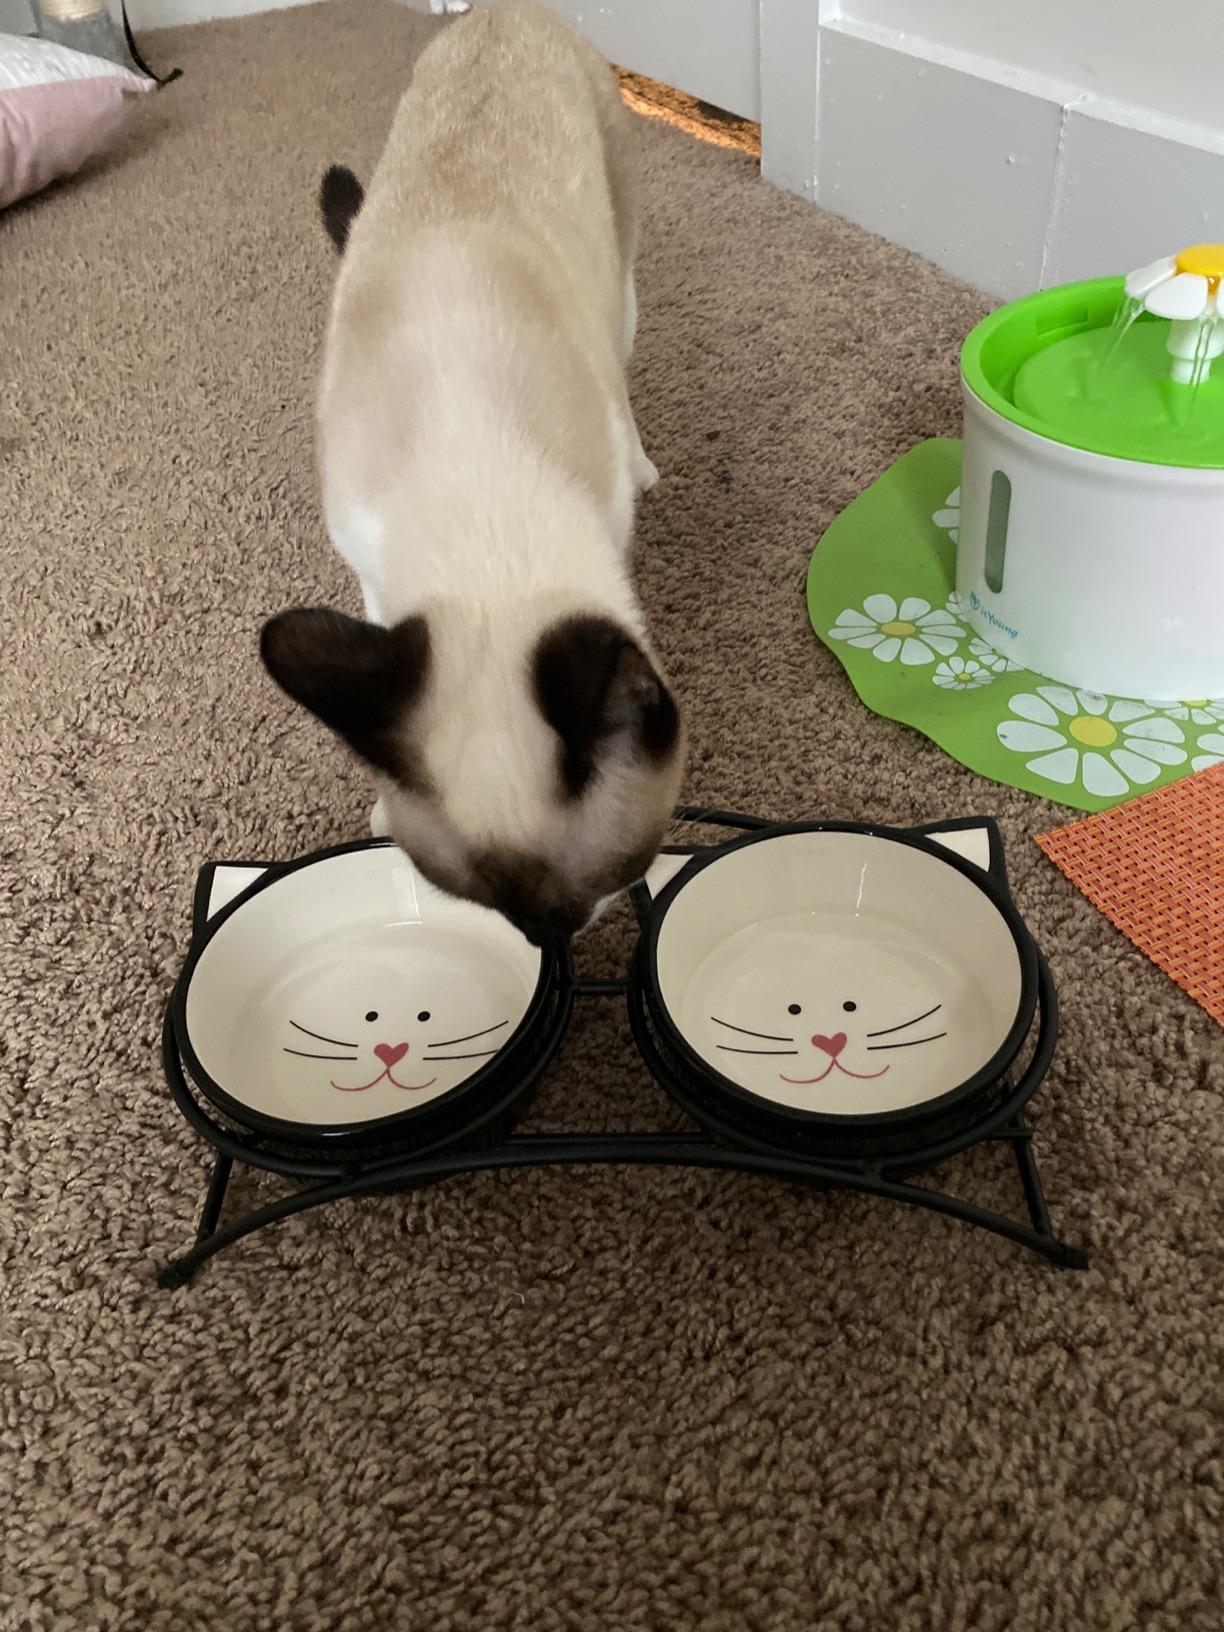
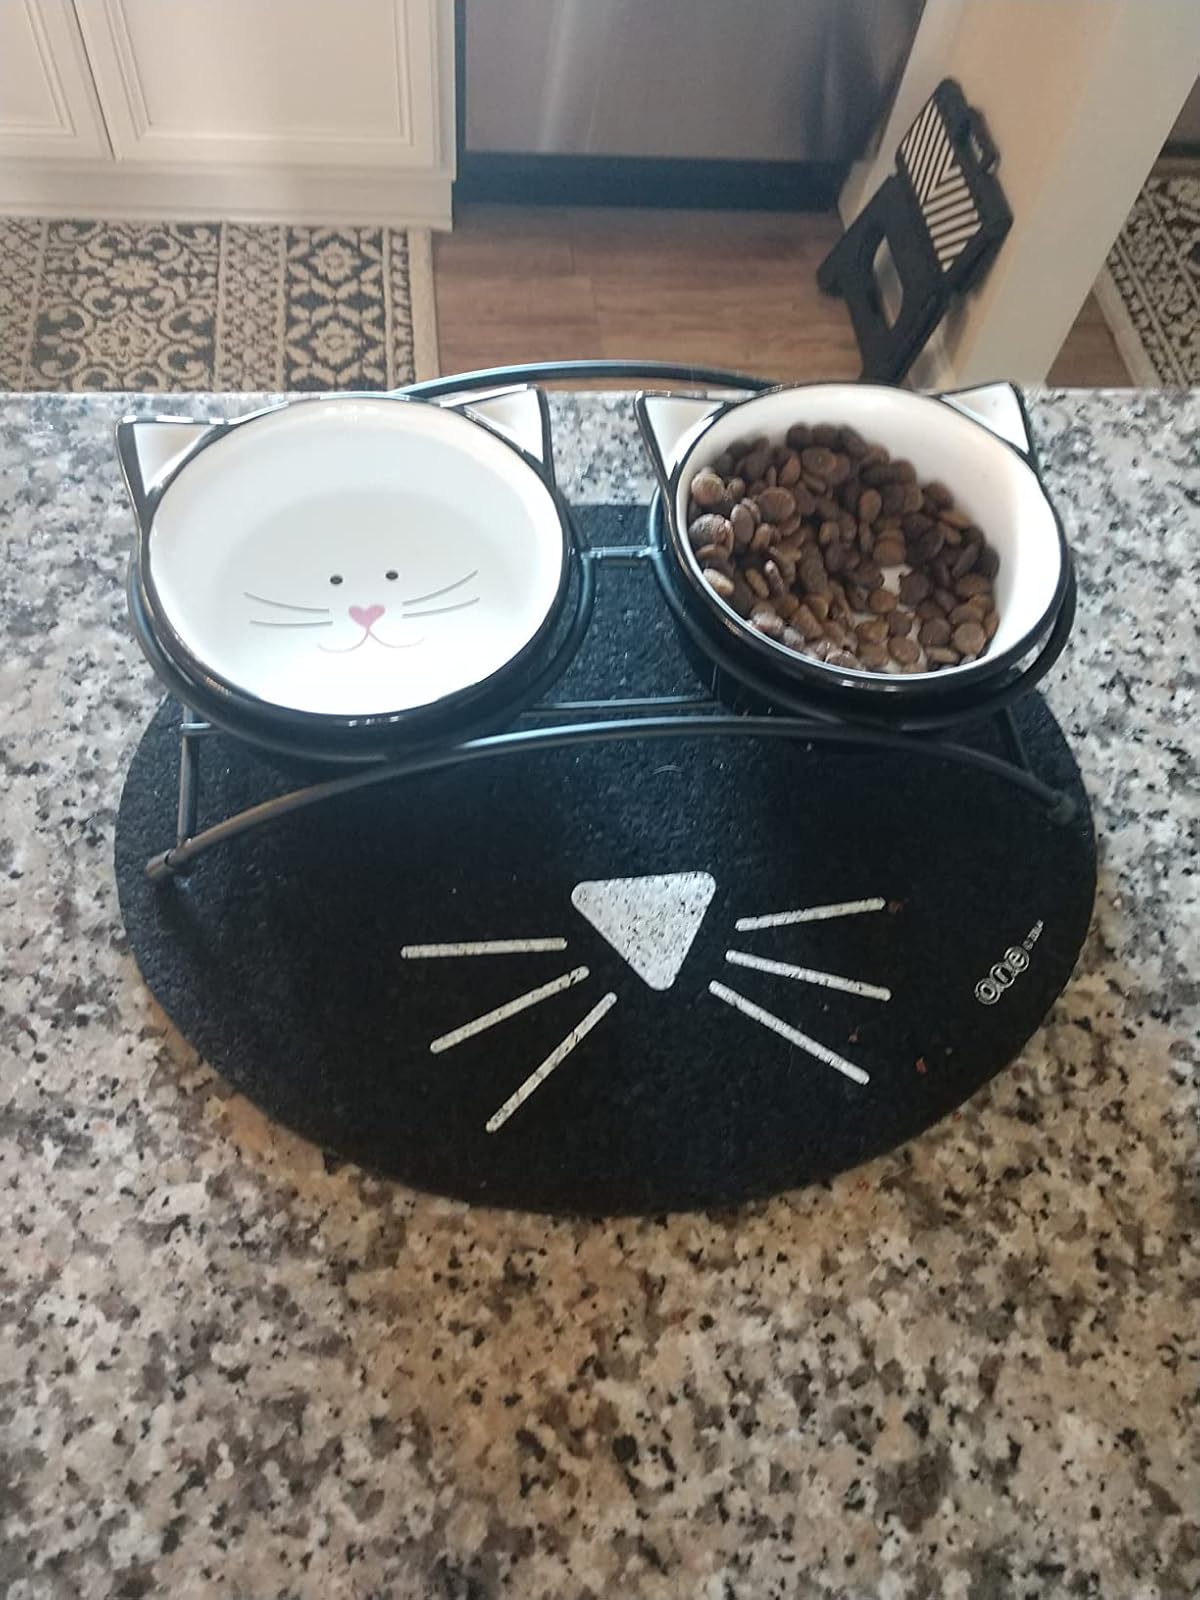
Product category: items_bowl
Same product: yes